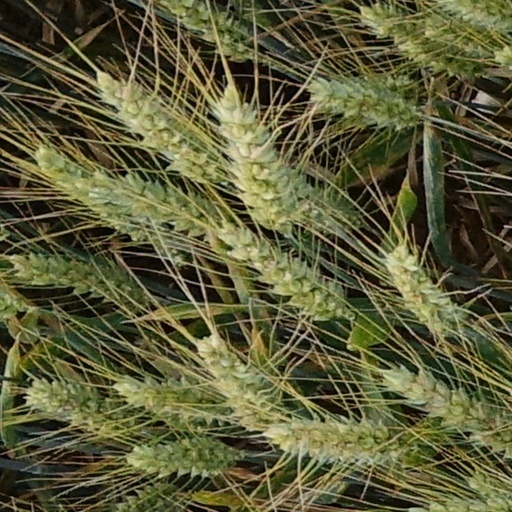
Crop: wheat